A Dangerous Method

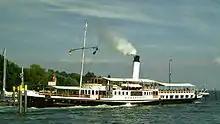
A scene featuring Keira Knightley and Michael Fassbender was filmed aboard the paddle steamer "Hohentwiel" on Lake Constance

A noted feature of the film is the extensive use in the musical score of leitmotifs from Wagner's third "Ring" opera "Siegfried", mostly in piano transcription. The composer Howard Shore has said that the structure of the film is based on the structure of the "Siegfried" opera.